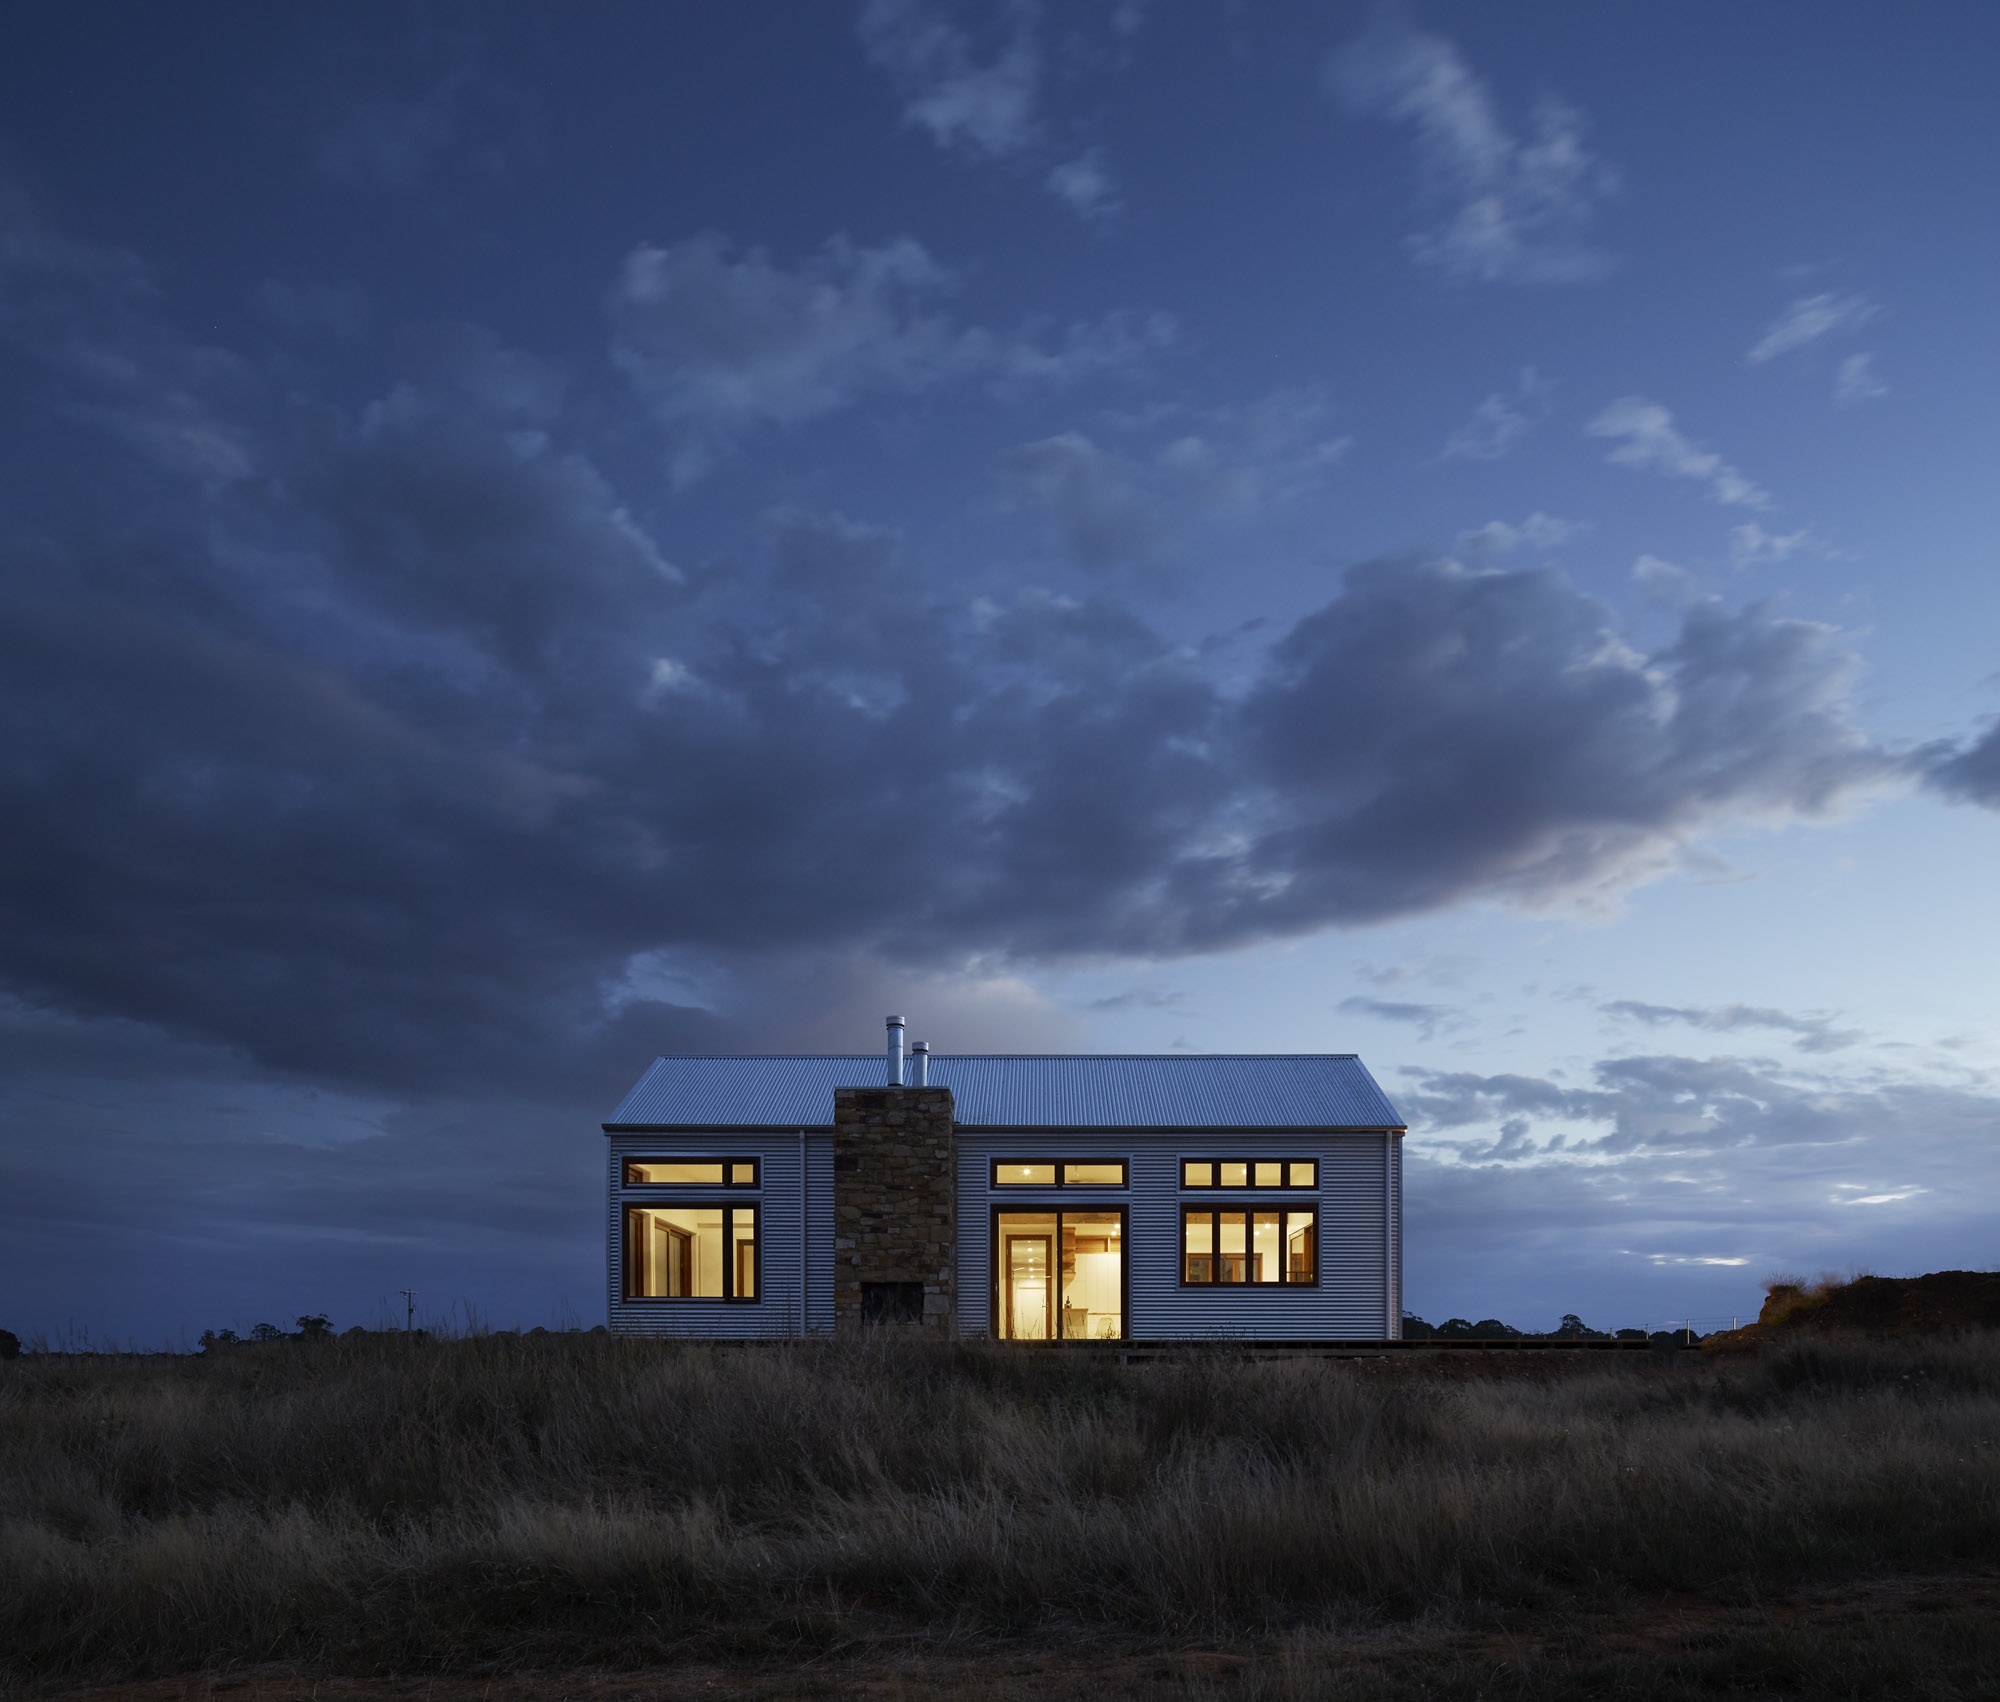
horizon, cloud, architecture, sky, sunset, night, prairie, house, wind, building, dawn, atmosphere, home, country, dusk, remote, evening, rural, cabin, cottage, weather, exterior, residential, plain, housing, illuminated, lights, windows, house isolated, meteorological phenomenon